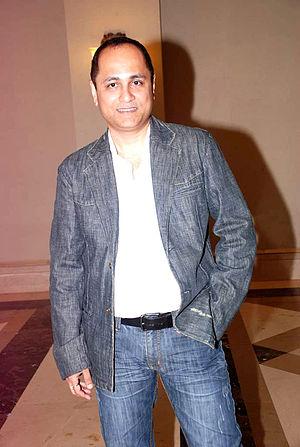
Vipul Amrutlal Shah est un réalisateur, scénariste et producteur de cinéma indien.